John Wilkes Booth

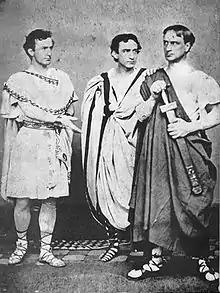
"Left to right:" Booth with brothers Edwin and Junius Jr. in "Julius Caesar"

When the Civil War began on April 12, 1861, Booth was starring in Albany, New York. He was outspoken in his admiration for the South's secession, publicly calling it "heroic." This so enraged local citizens that they demanded that he be banned from the stage for making "treasonable statements". Albany's drama critics were kinder, giving him rave reviews. One called him a genius, praising his acting for "never fail[ing] to delight with his masterly impressions." As the Civil War raged across the divided land in 1862, Booth appeared mostly in Union and border states. In January, he played the title role in "Richard III" in St. Louis and then made his Chicago debut. In March, he made his first acting appearance in New York City. In May 1862, he made his Boston debut, playing nightly at the Boston Museum in "Richard III" (May 12, 15 and 23), "Romeo and Juliet" (May 13), "The Robbers" (May 14 and 21), "Hamlet" (May 16), "The Apostate" (May 19), "The Stranger" (May 20), and "The Lady of Lyons" (May 22). Following his performance of "Richard III" on May 12, the Boston "Transcript"'s review the next day called Booth "the most promising young actor on the American stage".